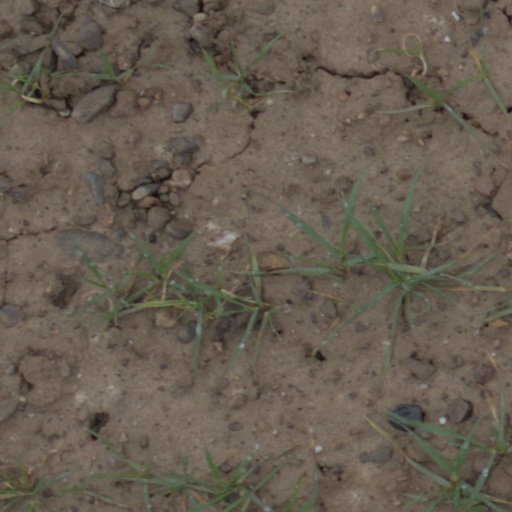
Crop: wheat